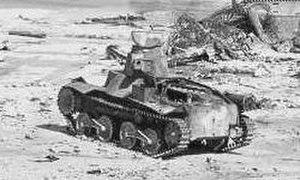
Le Type 95 Ha-Gō, connu également sous le nom de Type 97 Ke-Go, est un char léger employé par l'armée impériale japonaise durant la Seconde guerre sino-japonaise et la Seconde Guerre mondiale. Bien qu'il fût très lent pour un char léger, il démontra ses qualités contre l'infanterie ennemie durant les campagnes en Mandchourie et en Chine, où l'armée nationale révolutionnaire chinoise ne possédait que très peu de blindés ou d'armes anti-char pour lui faire face. Il lui manquait cependant le blindage et l'armement des chars alliés contemporains, et il était déjà considéré comme obsolète au début de la Seconde Guerre mondiale. Plus de 2 000 unités de ce char furent néanmoins produites. Le char Type 95 Ha-Gō fut également employé par les détachements de marins de la Marine impériale japonaise durant la Guerre du Pacifique.